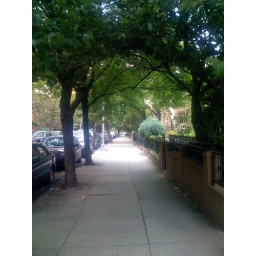
our house in the middle of our street